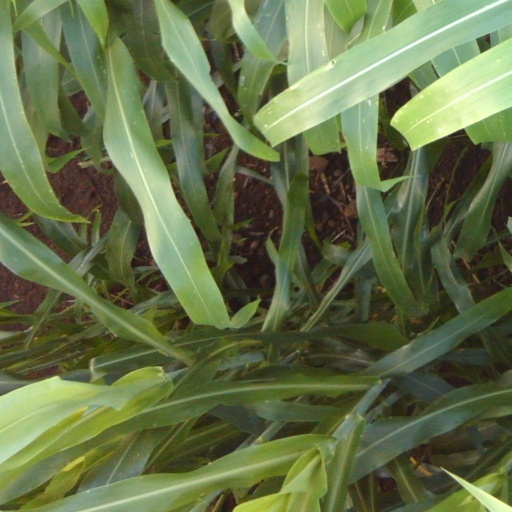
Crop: sorghum